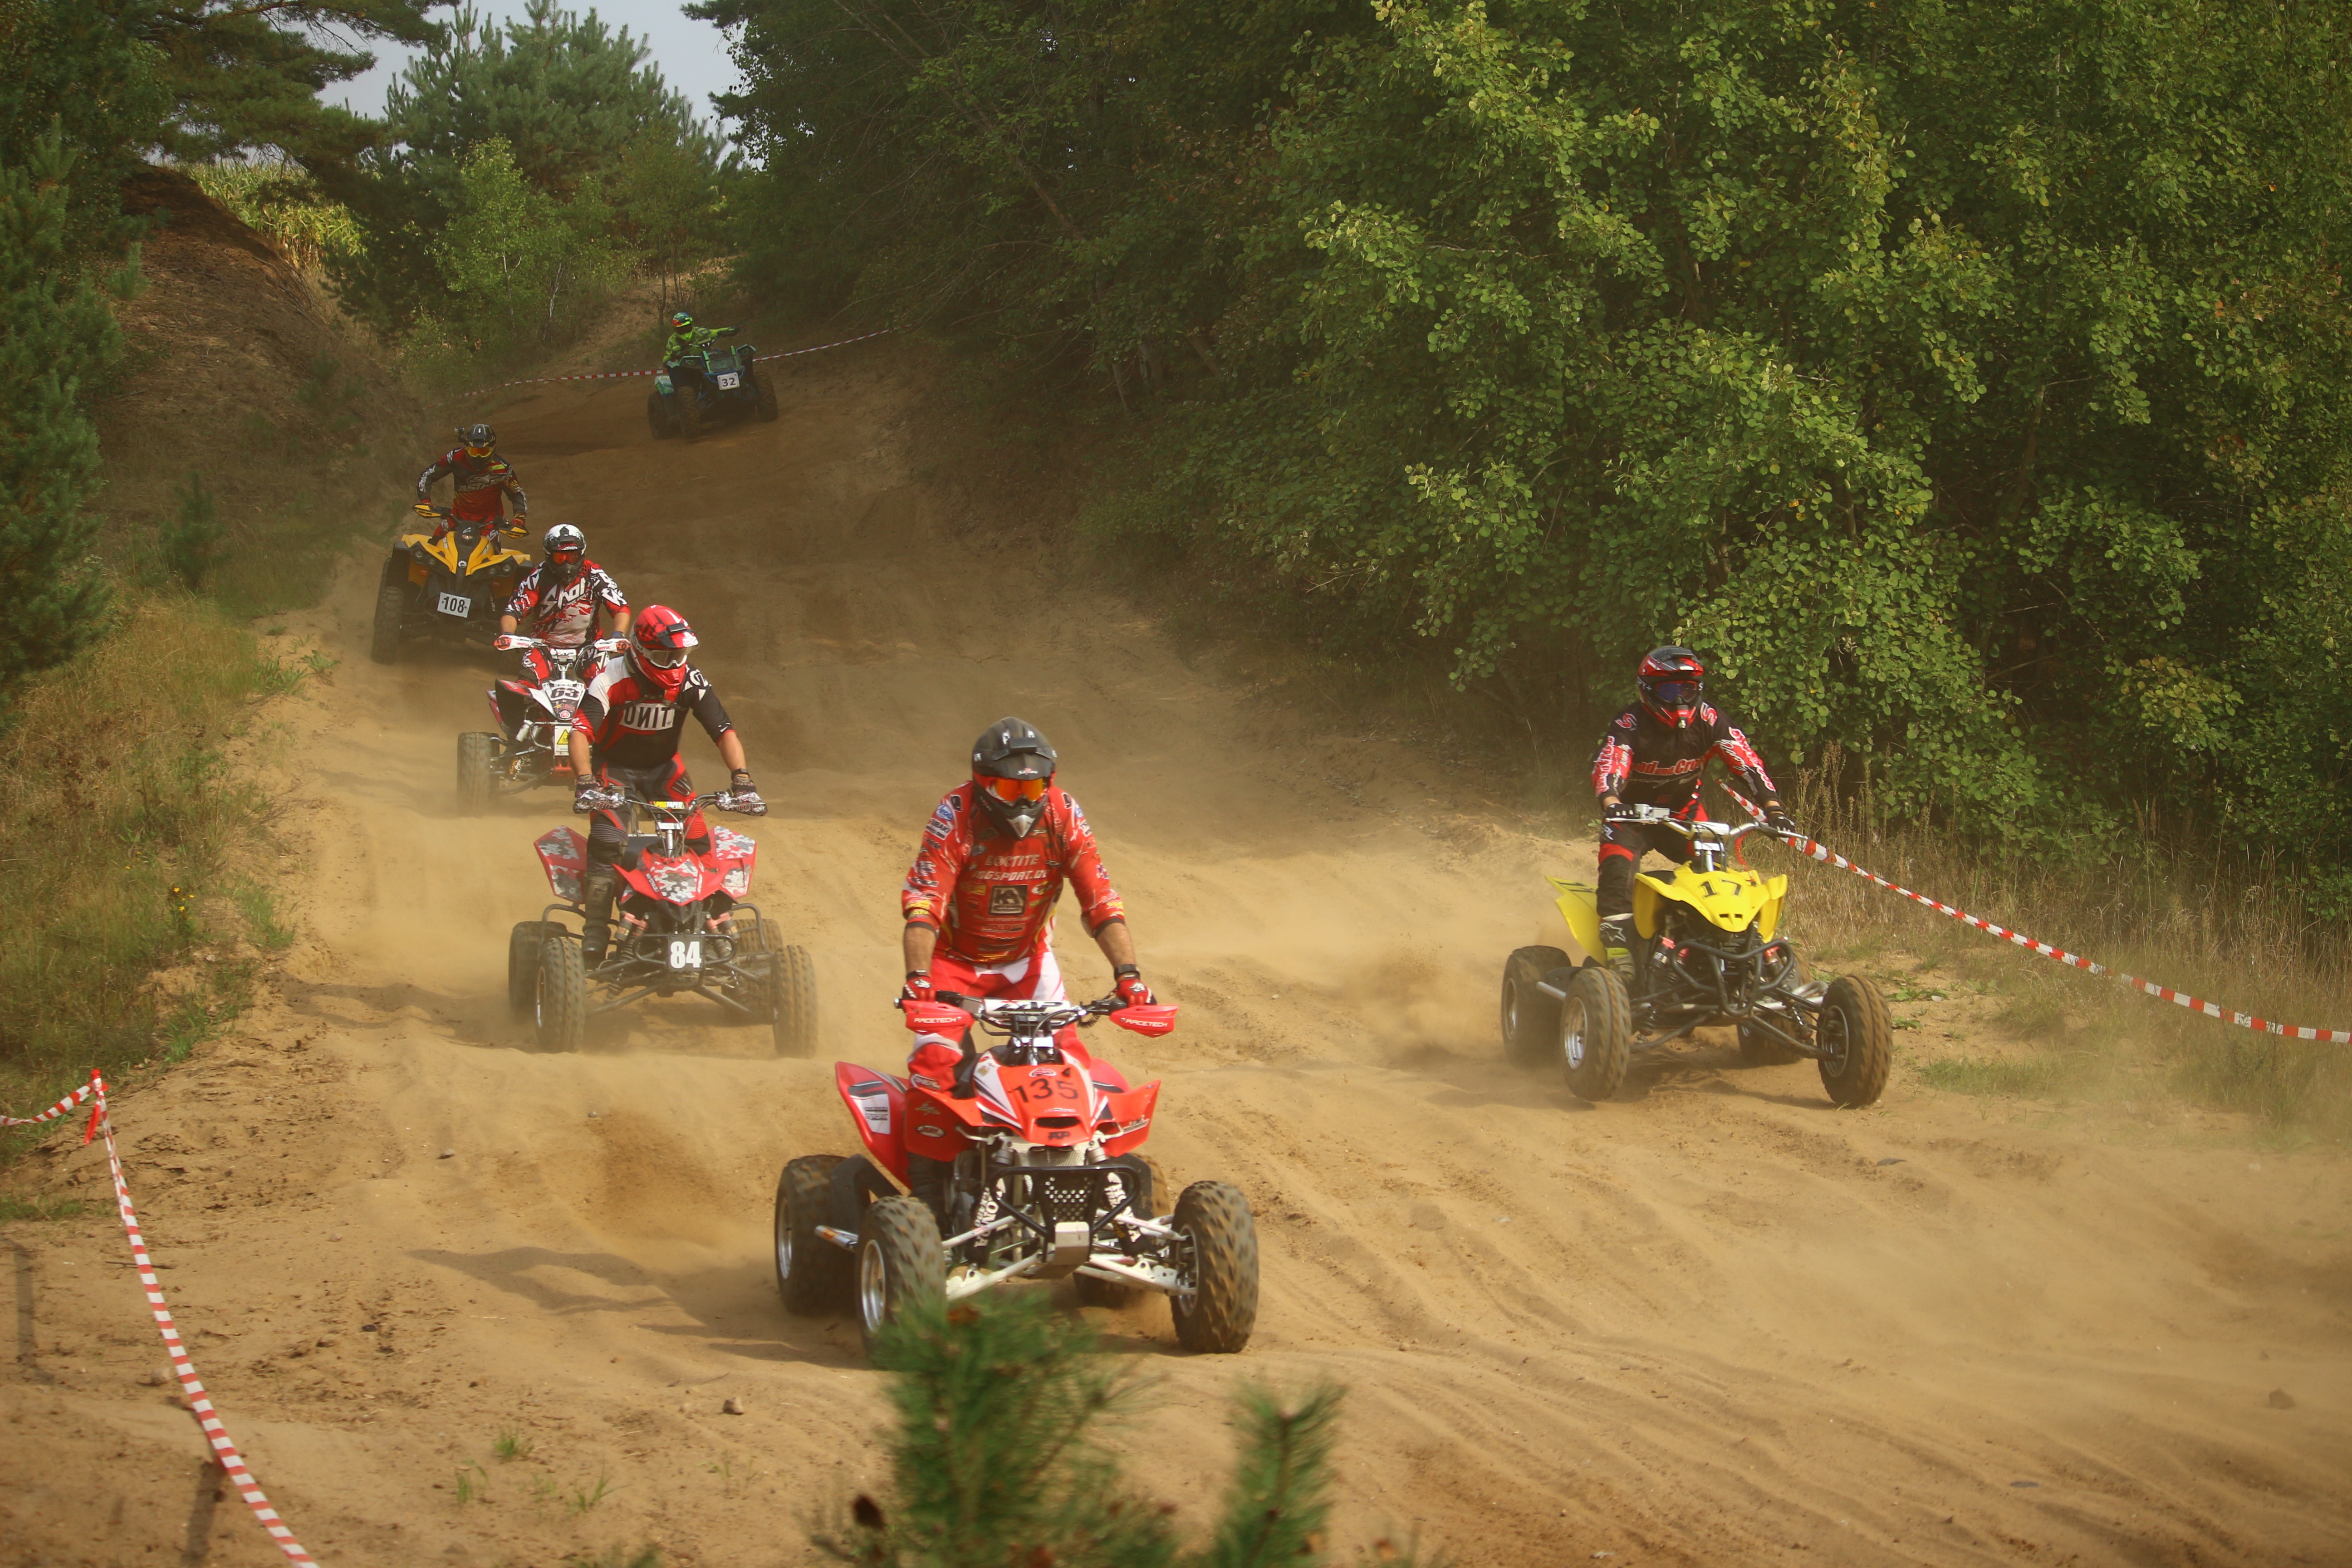
sand, vehicle, motorcycle, motocross, soil, cross, extreme sport, race, sports, racing, quad, motorsport, screenshot, enduro, motocross ride, motorcycle sport, all terrain vehicle, motorcycle racing, off roading, endurocross, dirt track racing